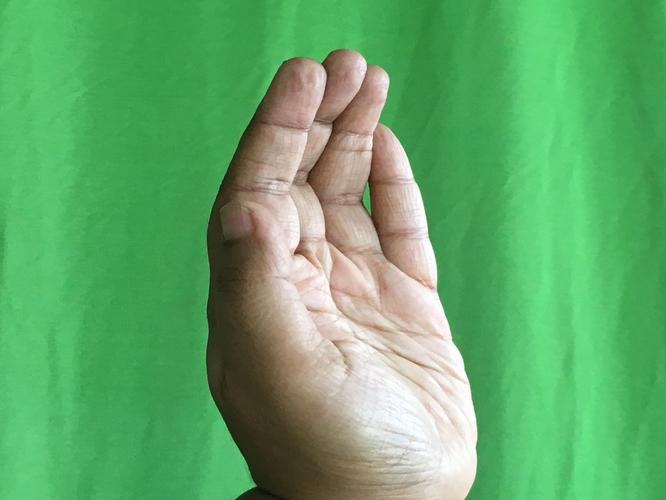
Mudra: Sarpasirsha
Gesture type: single_hand